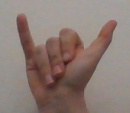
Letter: ya